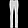
Label: Trouser